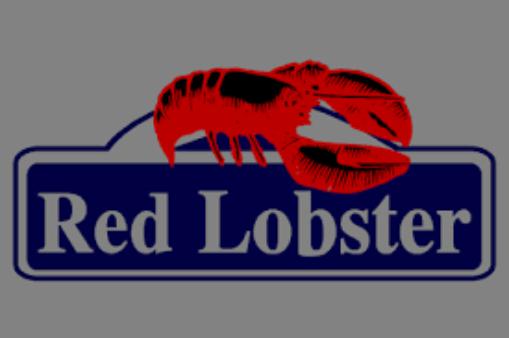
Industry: Food